List of temples in Taichung

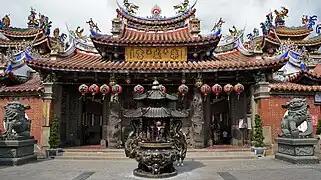
The Lecheng Temple entrance

The Leh Cherng or Lecheng Temple, also known as the Heihsi Matsu Temple, the temporary temple that was initially authorized by the Meichou Matsu temple in Fujian Province, China was constructed early in the Qianlong era (1735–1796) of the Qing dynasty. However, it was not long before the original structure was inadequate to accommodate the large number of worshippers. Thus, another temple was built on the current site near Hanxi Village, in what is now the East District of Taichung City in 1791. Restoration work was performed on the temple in 1928 and 1963. Thus, now only are there examples of Qing dynasty architecture, but also more modern forms as a result of the restoration and additions that took place during the Japanese colonial era as well as the Chinese KMT era. This two-storey structure is among the largest and most ornate temples in Taichung.